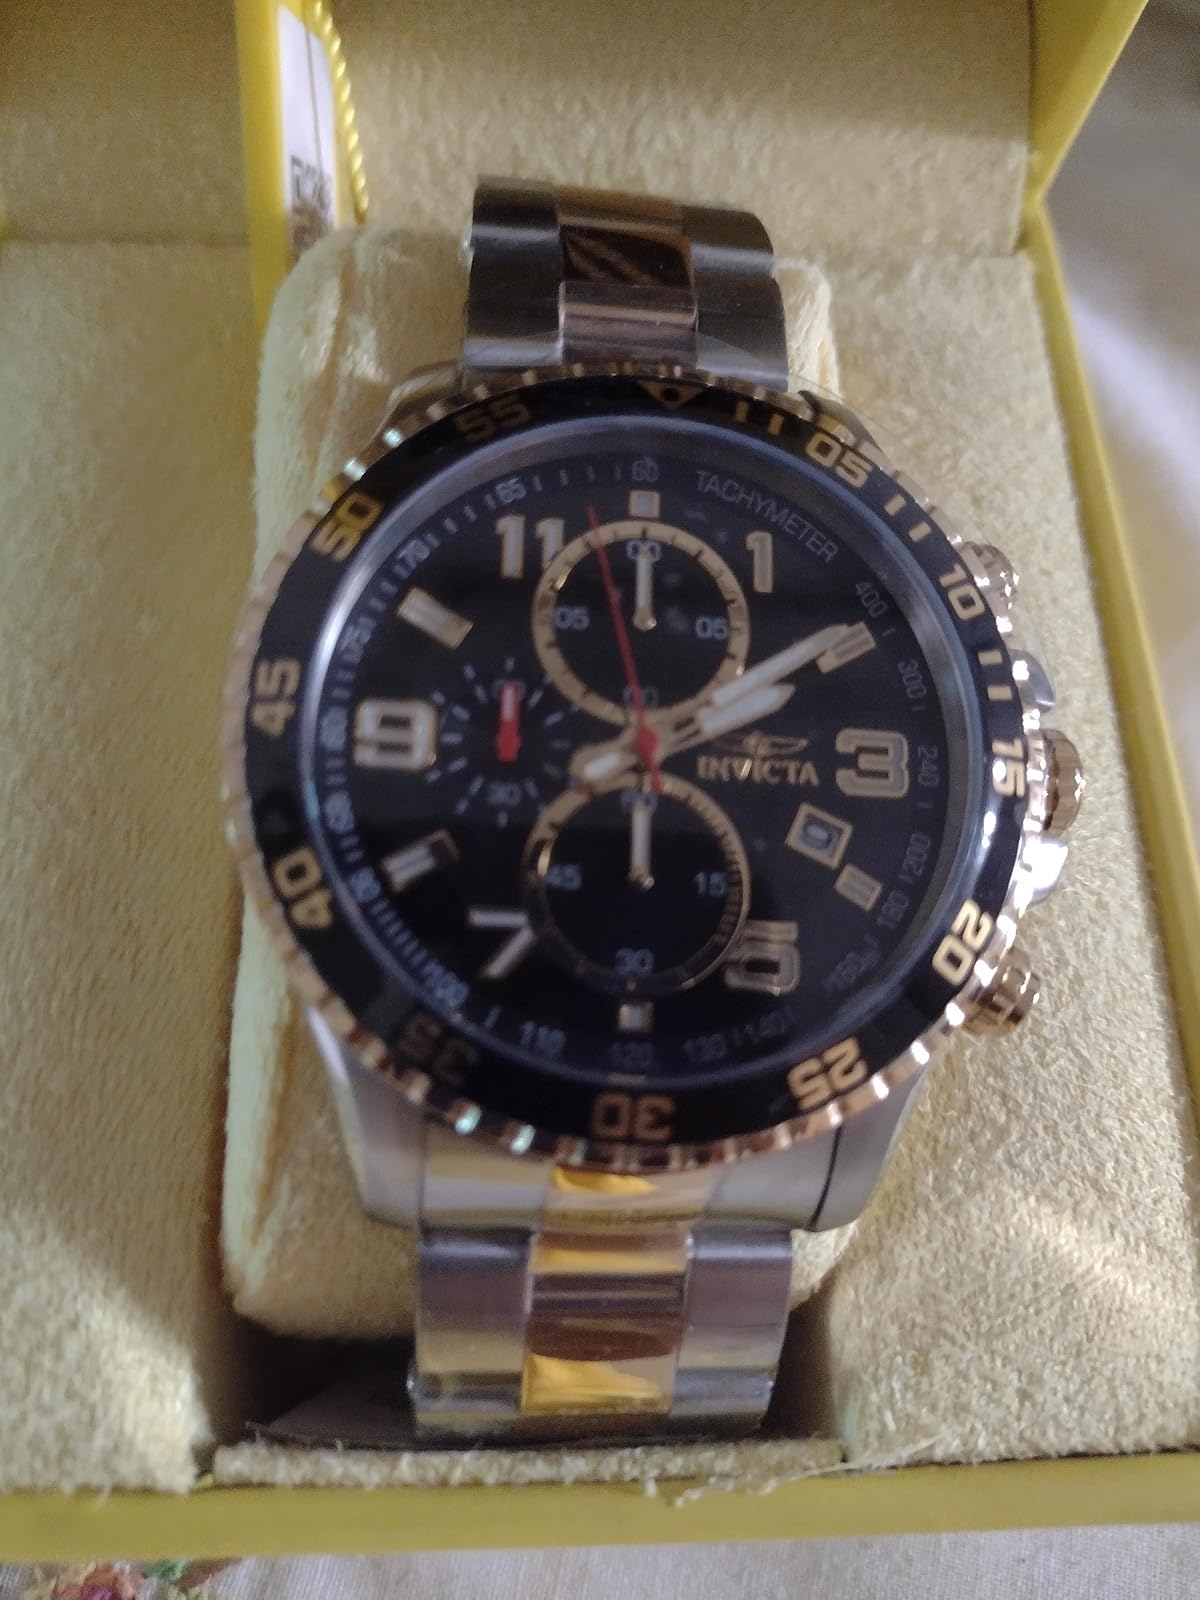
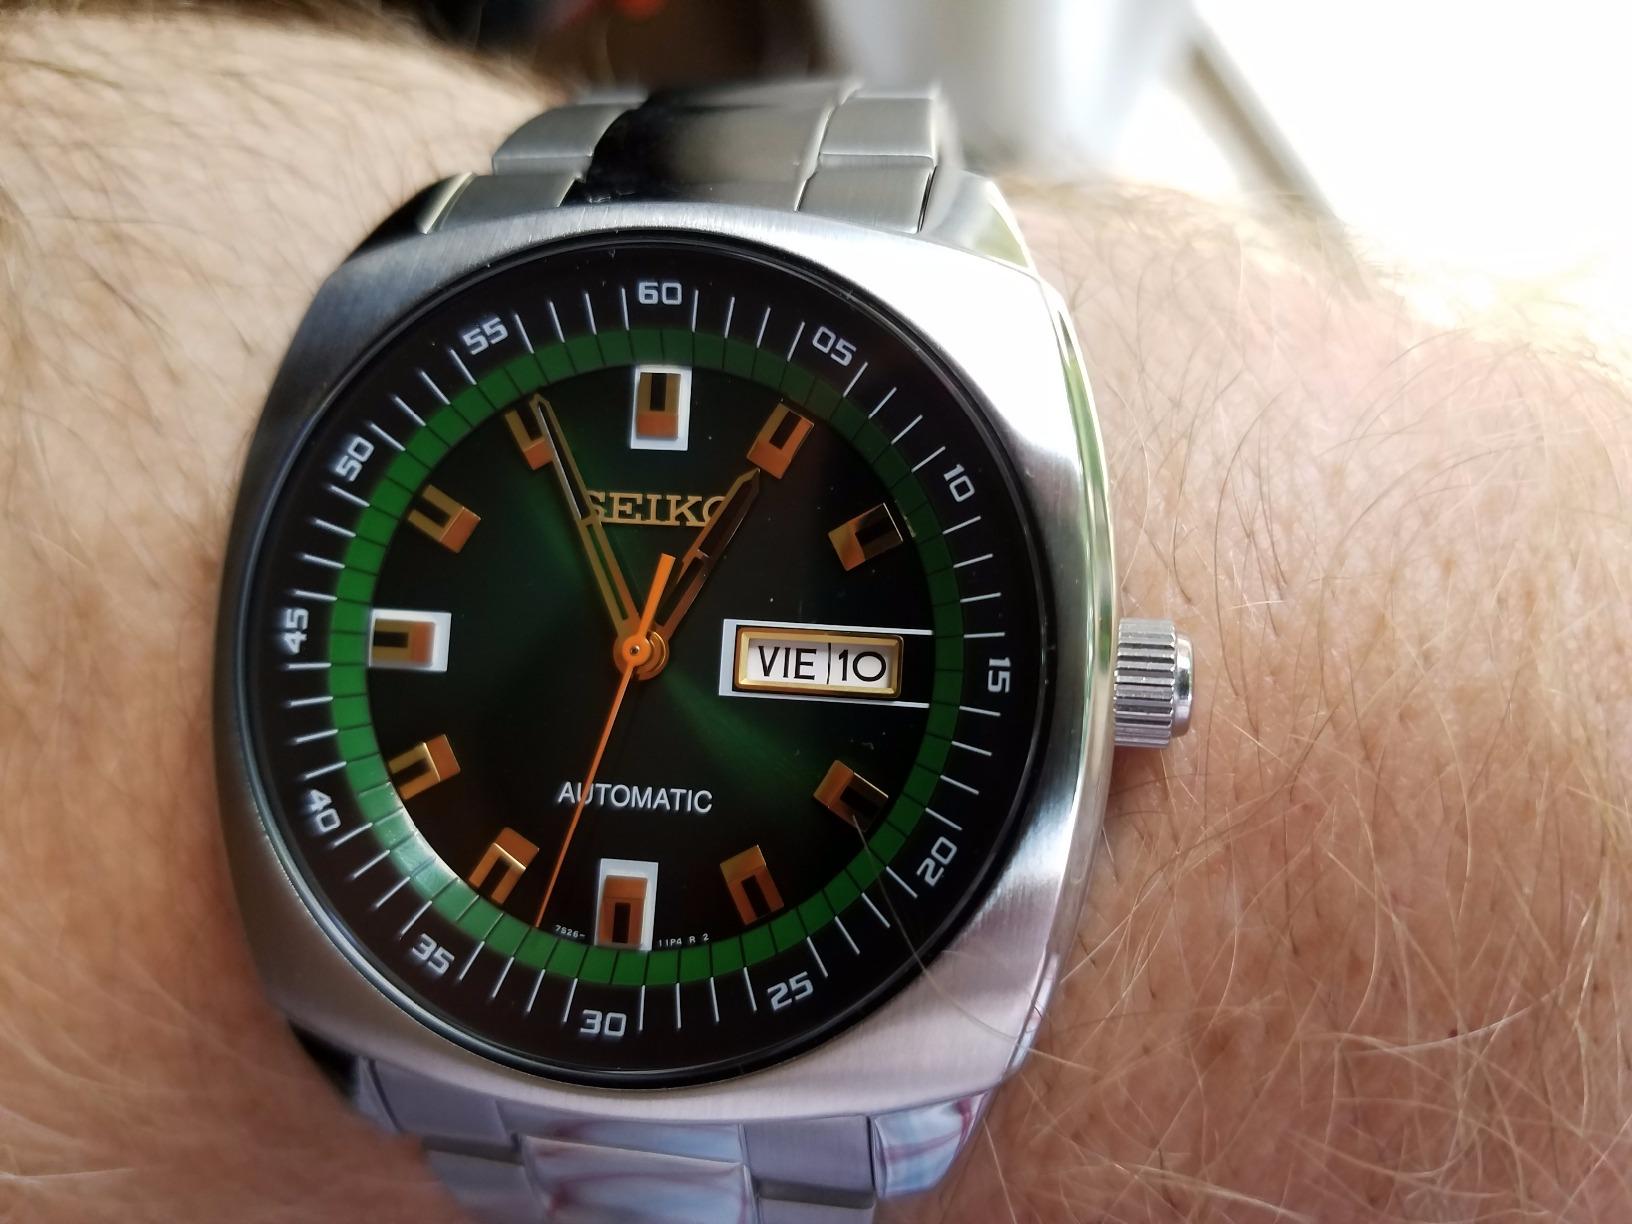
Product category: accessories_watch
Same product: no